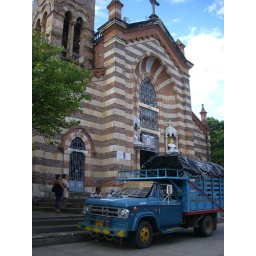
A blue produce truck parked outside this church in a small town in Colombia.